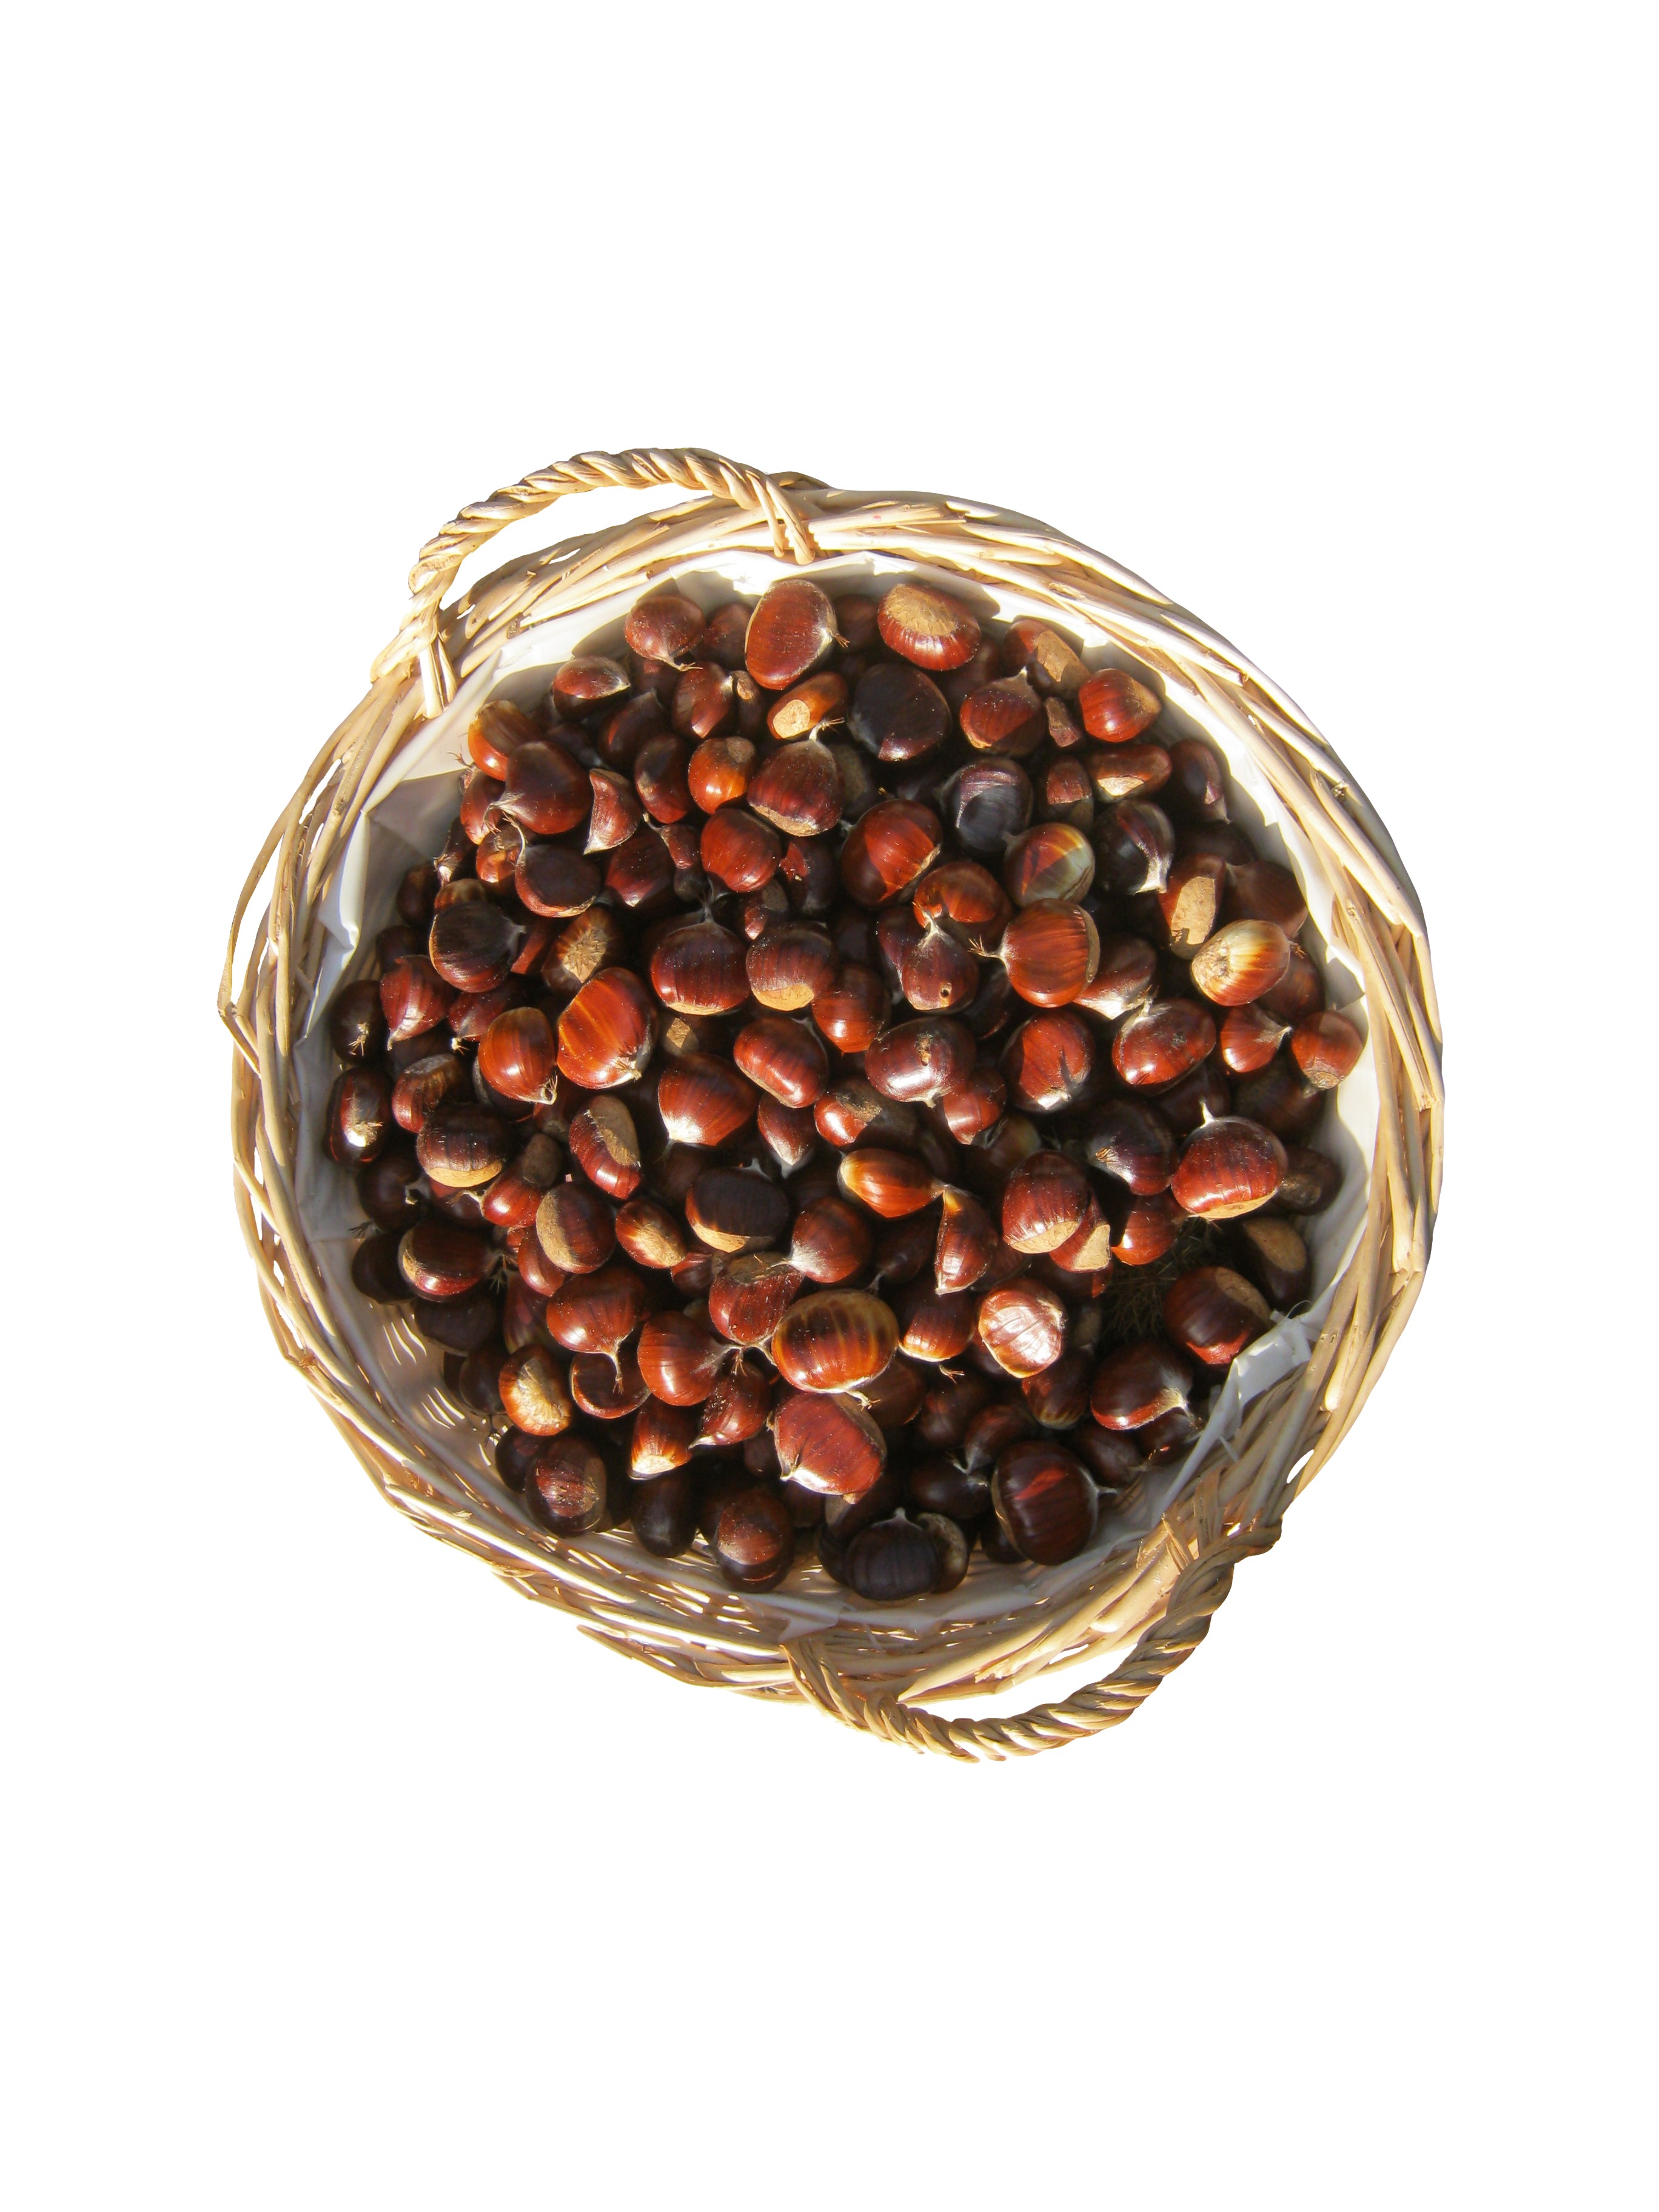
plant, fruit, isolated, decoration, food, produce, autumn, brown, basket, thanksgiving, decorative, shiny, autumn decoration, maroni, sweet chestnuts